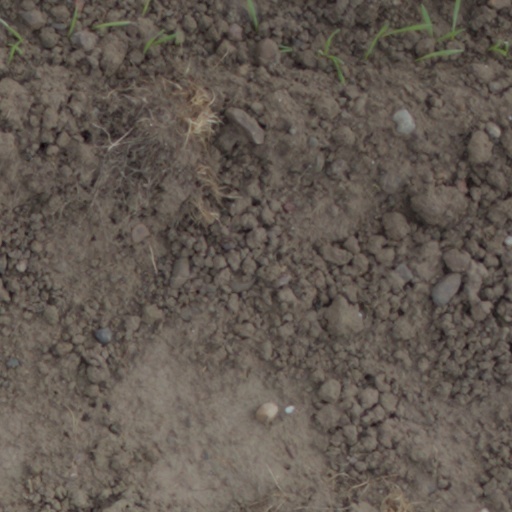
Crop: wheat